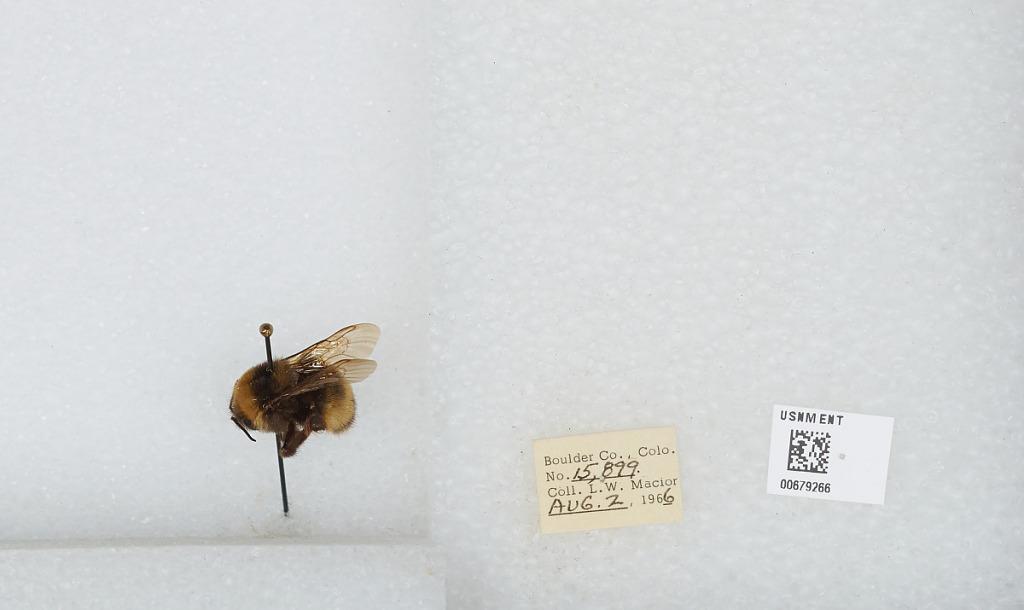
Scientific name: Bombus (Bombus) occidentalis Greene
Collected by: L. Macior
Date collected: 1966-8-2
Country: United States
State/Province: Colorado
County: Boulder
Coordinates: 40.0017, -105.308